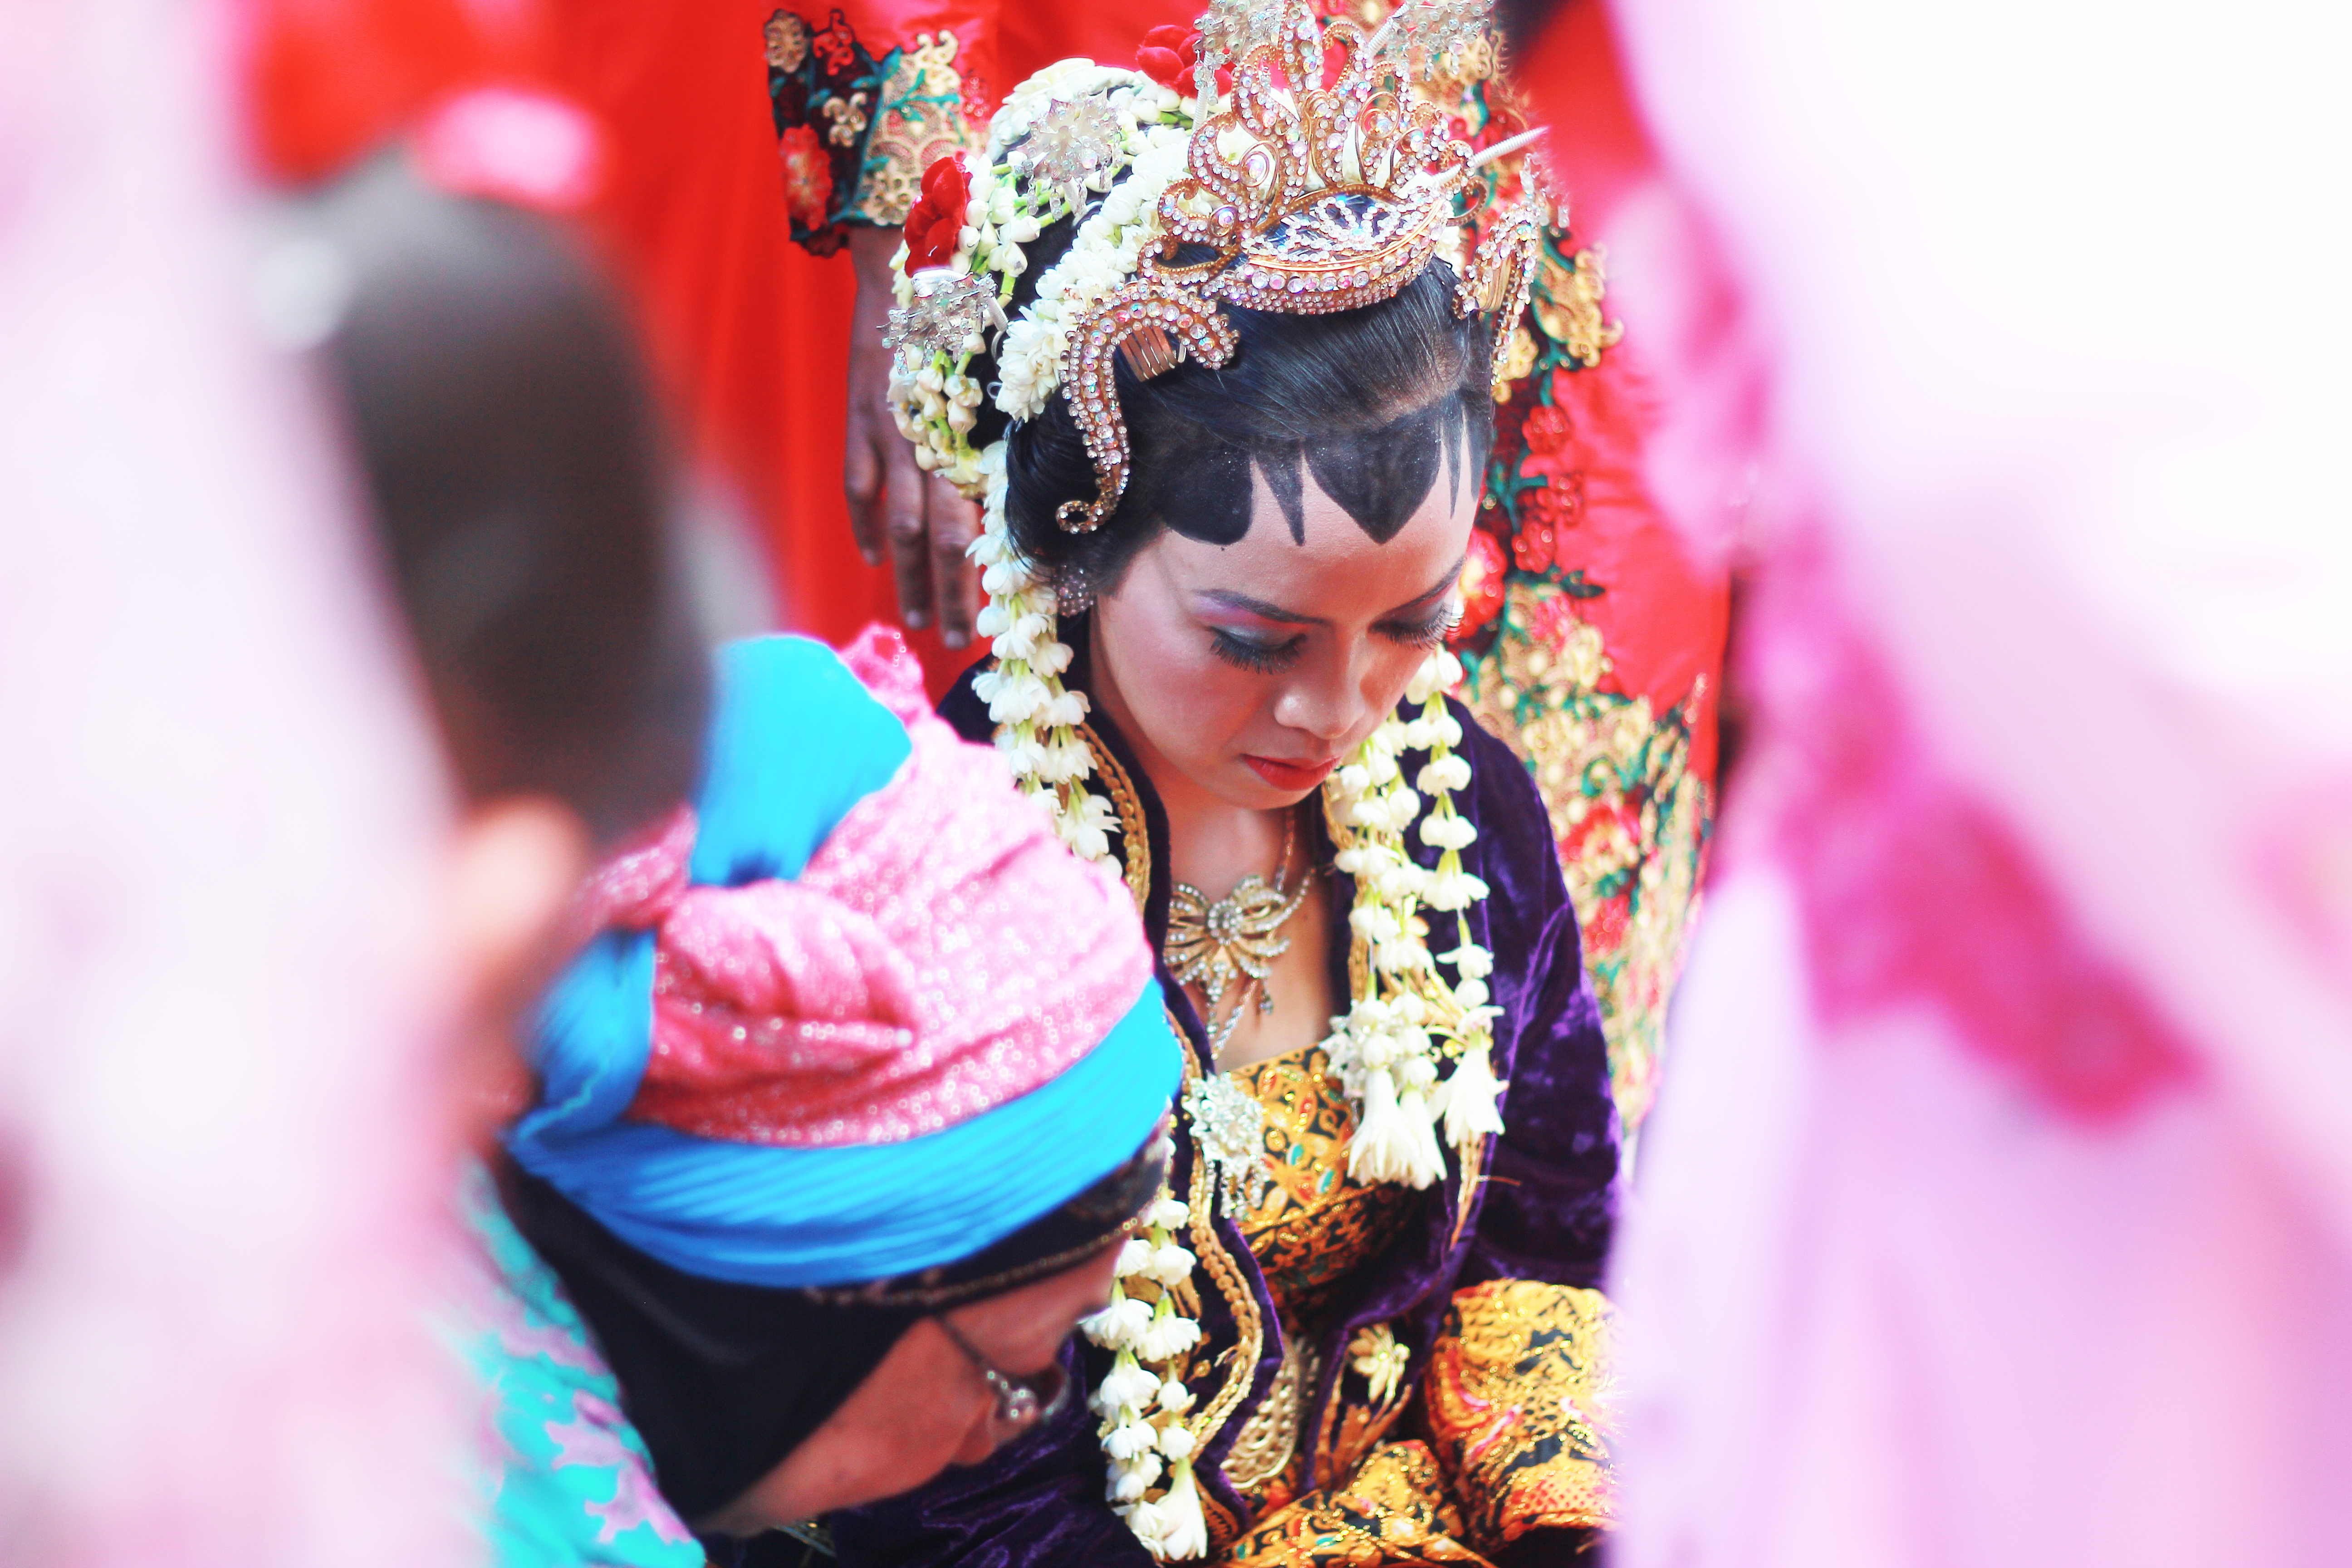
girl, carnival, pink, smile, festival, temple, event, tradition, costume